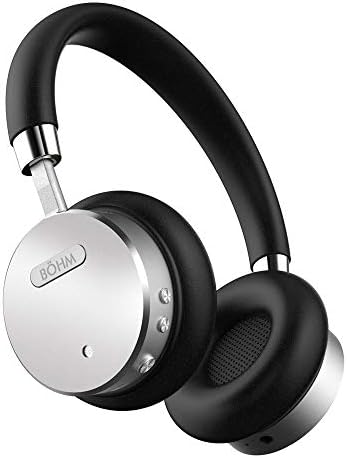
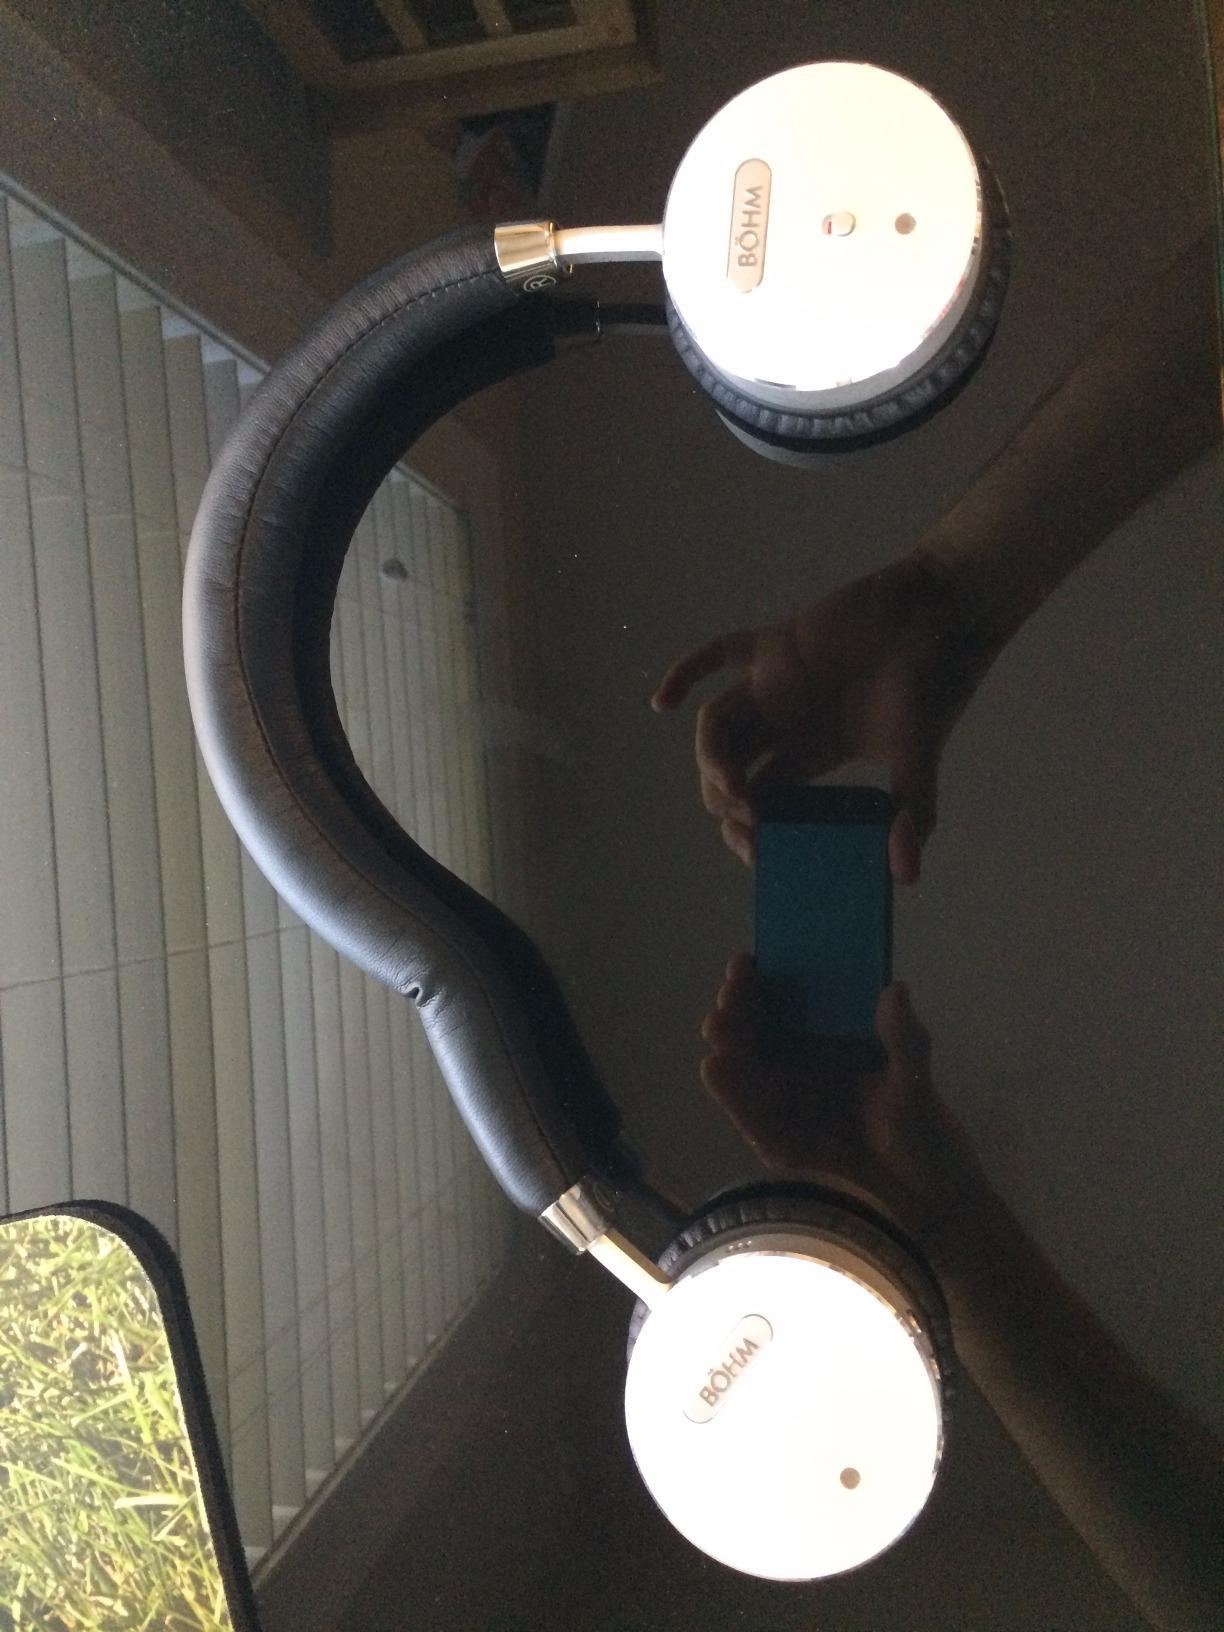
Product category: headphones
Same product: yes